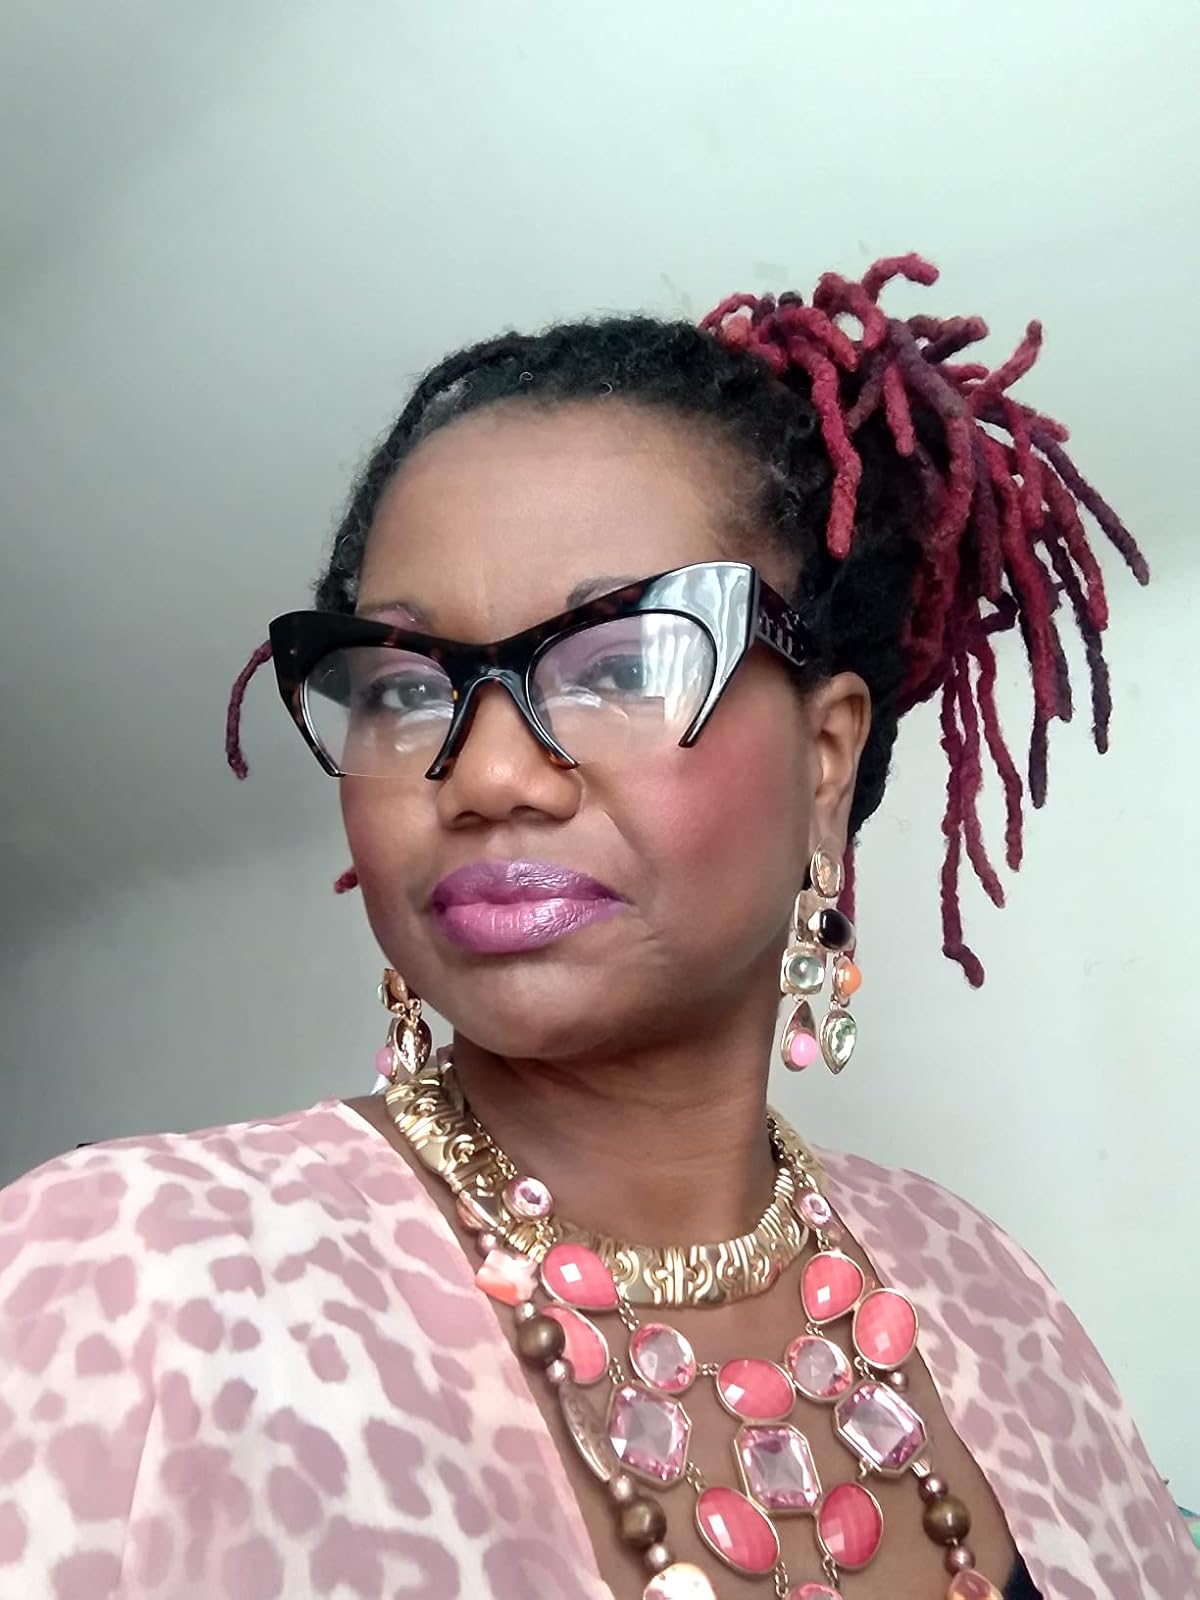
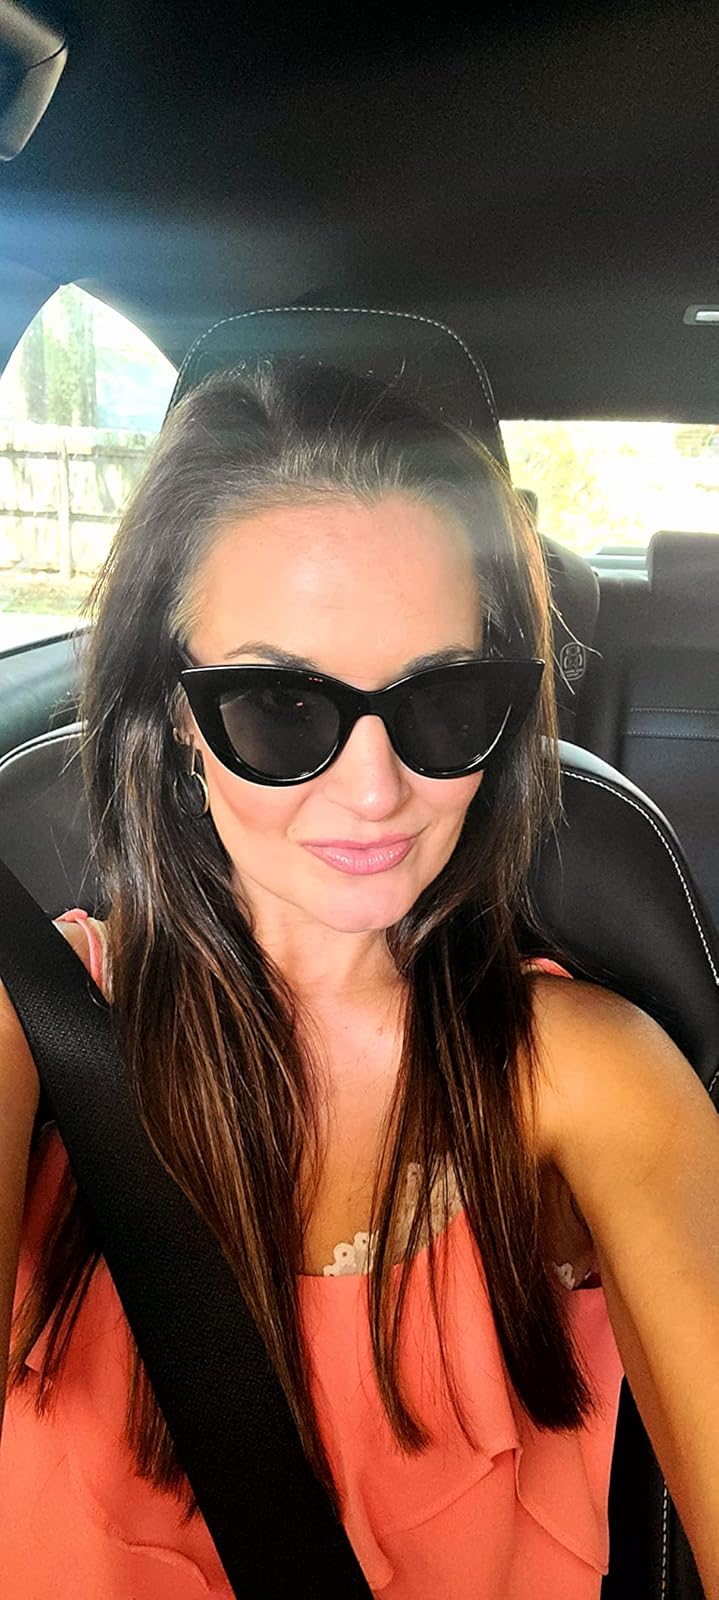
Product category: accessories_sunglasses
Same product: no